Fox (film)

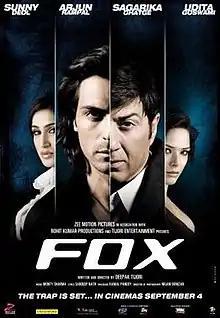
Promotional poster

Fox is a 2009 Indian Hindi-language thriller film written and directed by Deepak Tijori, starring Sunny Deol, Arjun Rampal, Udita Goswami, and Sagarika Ghatge. It is an action thriller movie and is about a cat-and-mouse chase between a young, successful criminal lawyer and a mysterious stranger (Fox) who is controlling and threatening his life. The film was released on 6 September 2009 and is plagiarized from the film "A Murder of Crows" (1999). The film was a disaster at the box office.